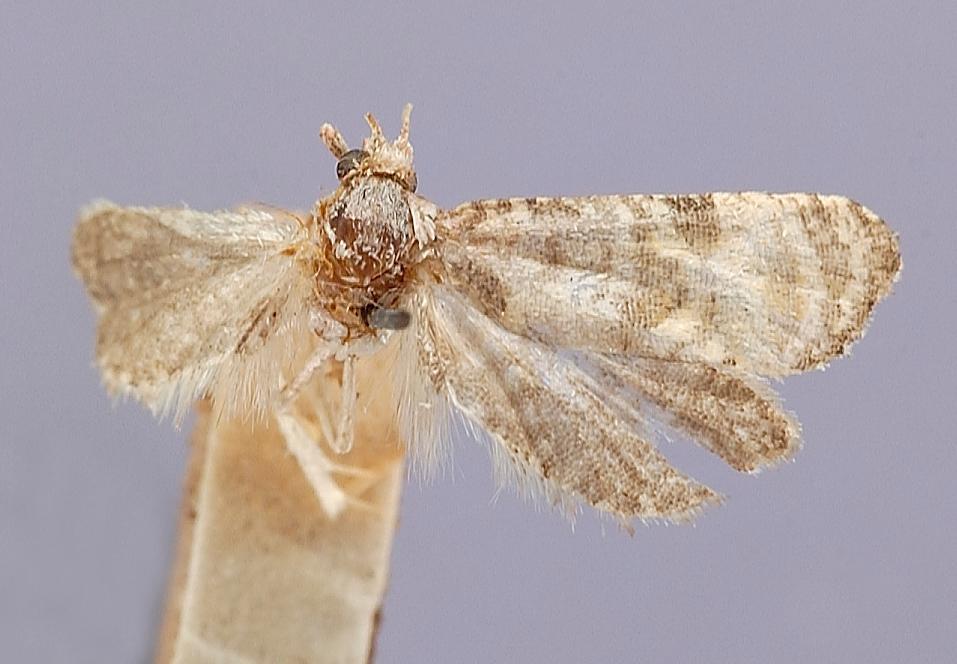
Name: Phalonia lavana
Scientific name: Phalonia lavana Busck, 1907
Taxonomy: Animalia, Arthropoda, Insecta, Lepidoptera, Tortricidae
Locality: Hyattsville, Prince George's, Maryland, United States
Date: [Not Stated]